Lyginopteridales

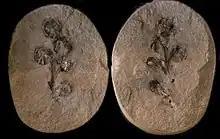
"Crossotheca hughesiana" Pennsylvanian (middle Westphalian) age, Coseley, near Dudley, UK.

In Pennsylvanian-age lyginopteridalean synangia, the sporangia were usually attached to a pad of tissue that was probably homologous to a pinnule on the vegetative fronds. For instance, "Crossotheca" synangia bore elongate, "epaulet"-shaped pads, that were arranged in a pinnate pattern in a frond that was wholly or partially fertile. The "Feraxotheca" synangium in contrast had a much less elongate, almost radial pad.